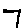
Label: 7